Bell AH-1 Cobra

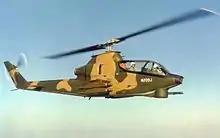
Bell 209 prototype of the AH-1 Cobra series, with skids retracted (FAA no. N209J)

On 3 September 1965, Bell rolled out its Model 209 prototype, and four days later it made its maiden flight, only eight months after the project's go-ahead and slightly under budget. This first flight was witnessed by around 20 US Army officials, the service having had no awareness of the project's existence prior to this, and rapidly drew the government's attention. One early test flight was met with a reportedly enthusiastic visit by US secretary of defense Robert McNamara. Bell claimed at this phase of the project that production units could be ready for service within one year.